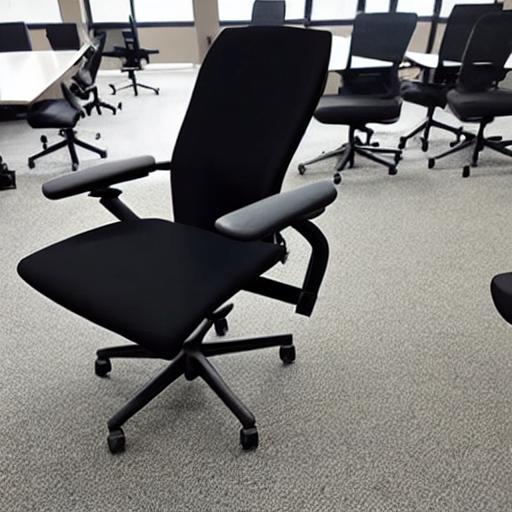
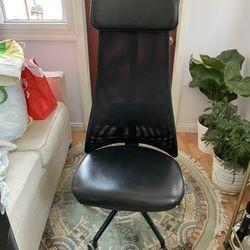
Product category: items_chair
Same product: no